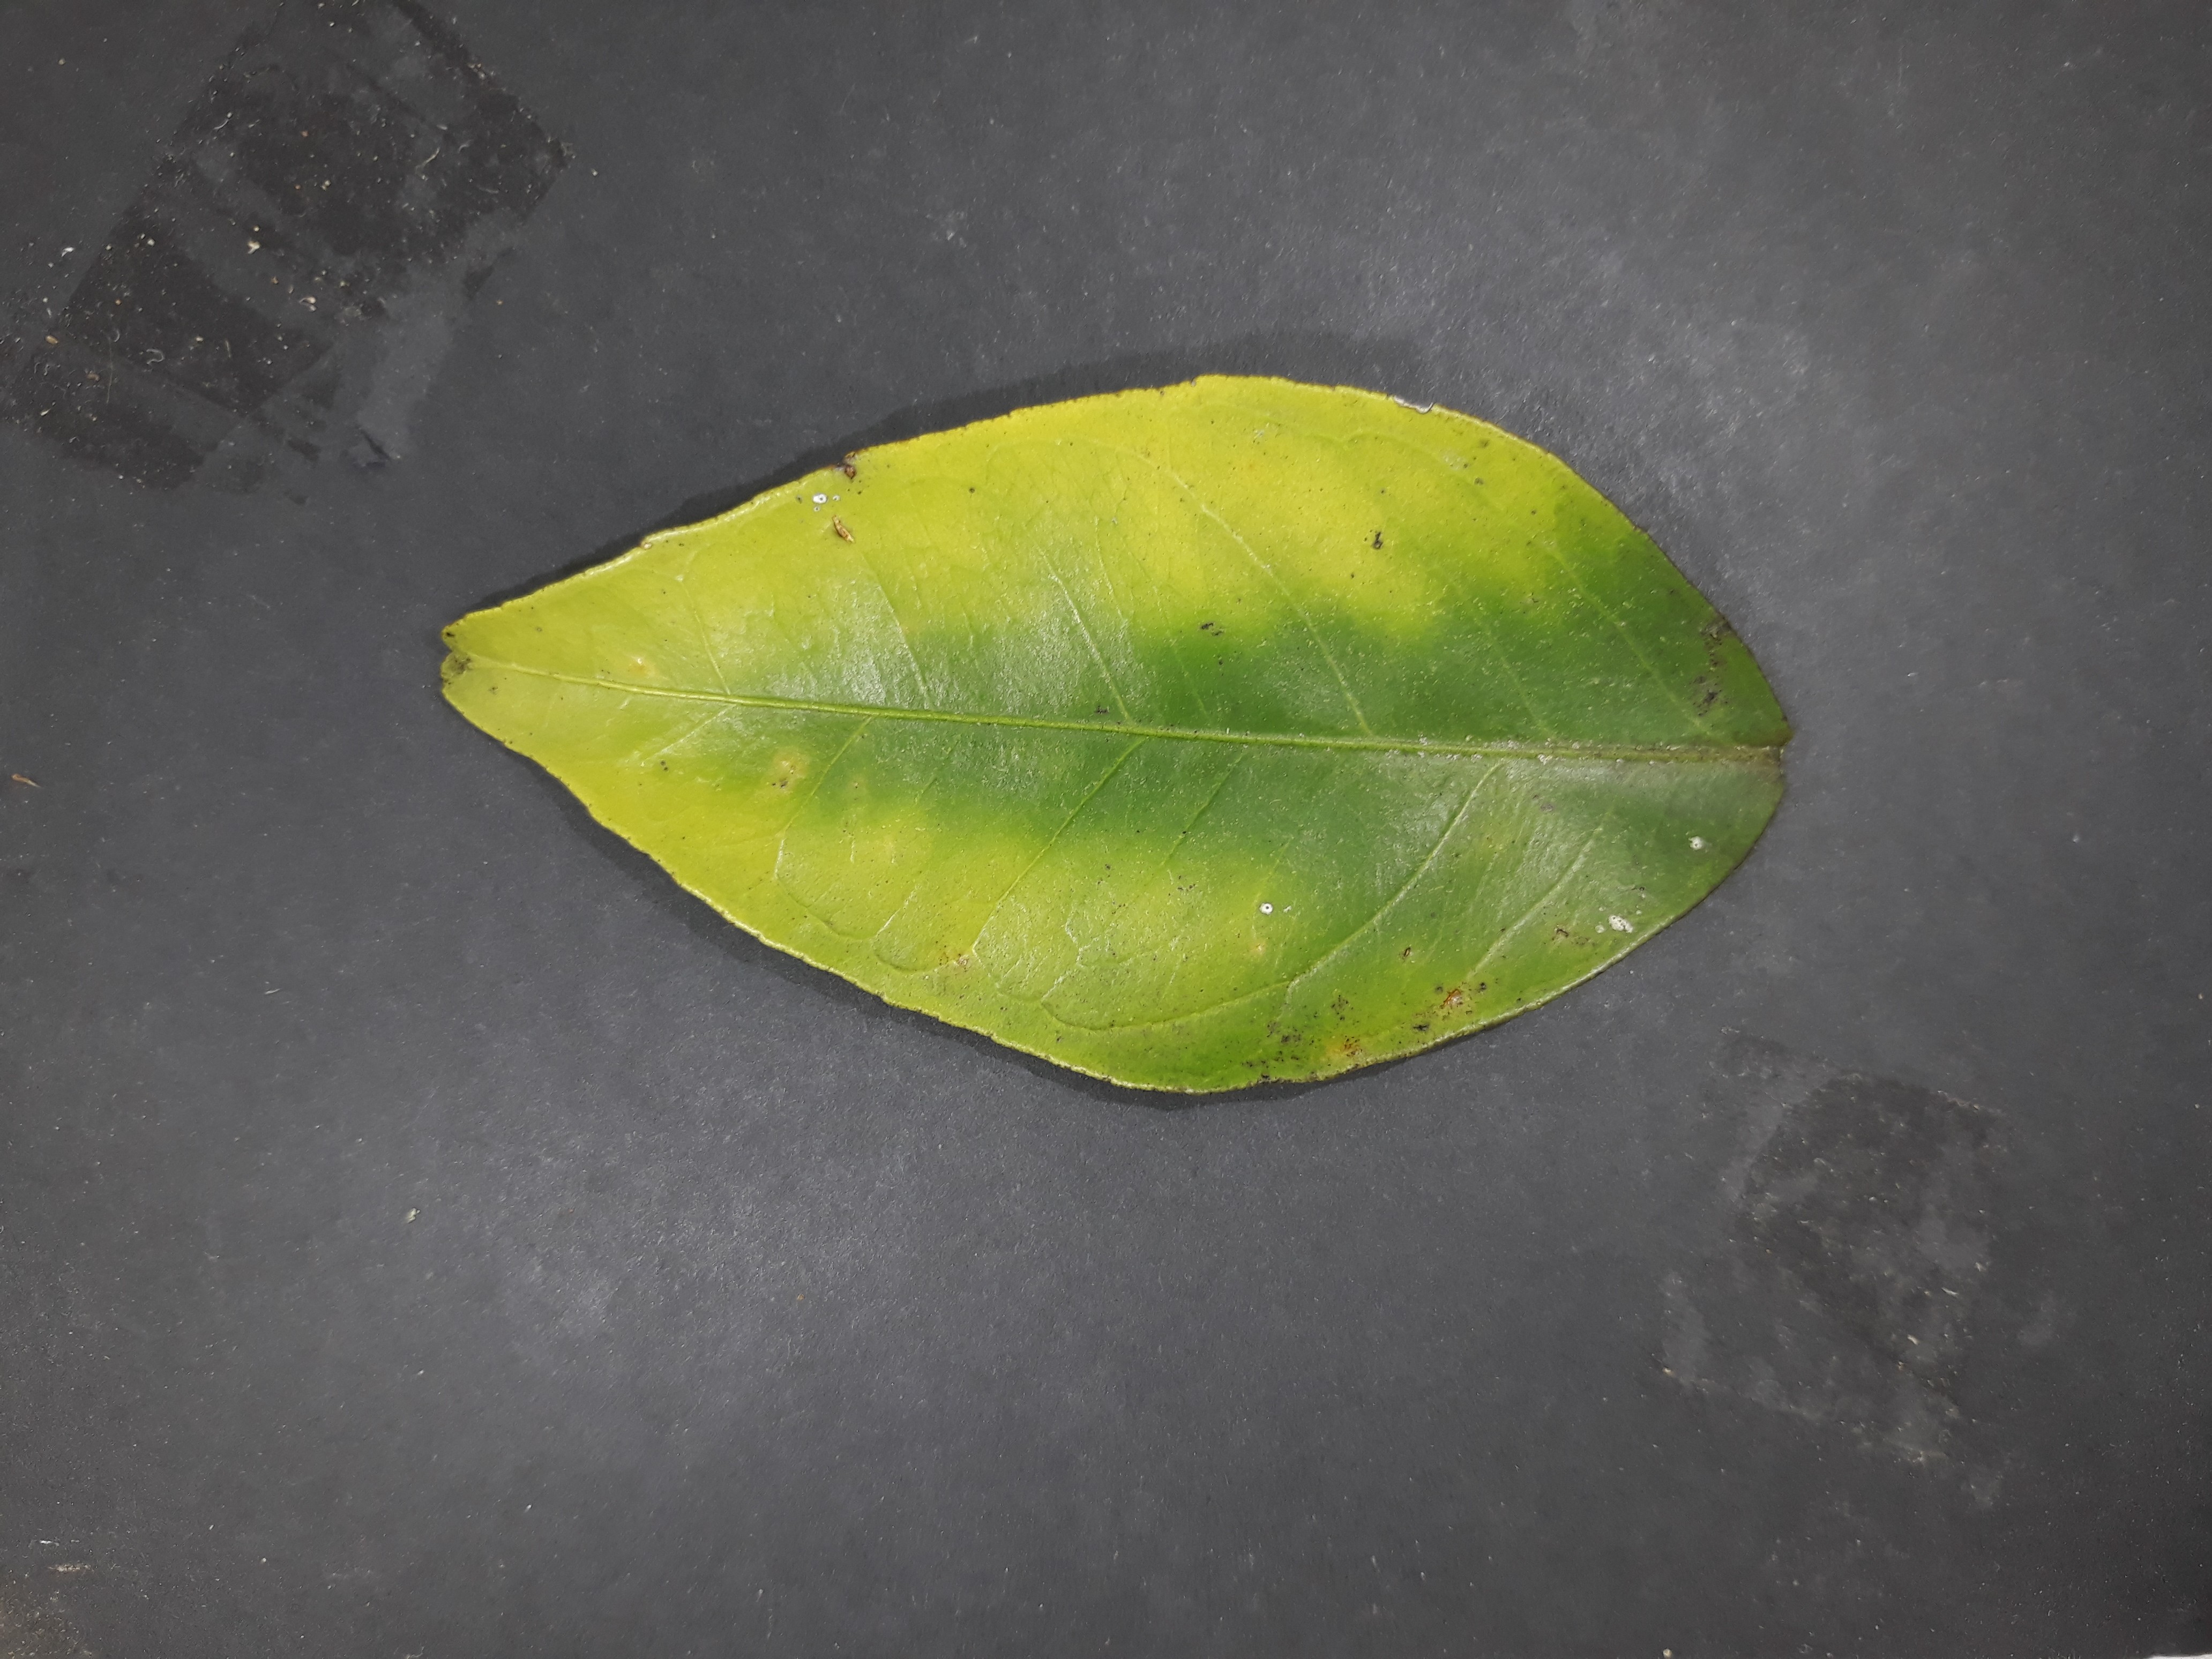
Label: Magnesium deficiency (Mg)